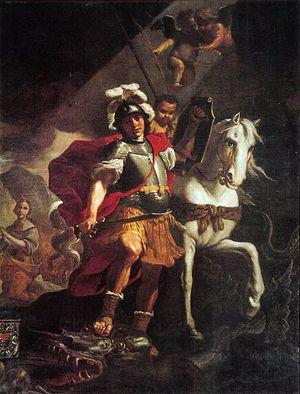
La légende de saint Georges et le Dragon décrit un saint qui apprivoise et tue un dragon qui réclame des sacrifices humains. Le saint sauve ainsi la princesse choisie comme prochaine offrande.